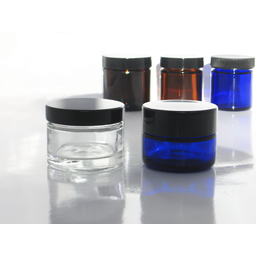
Label: glass